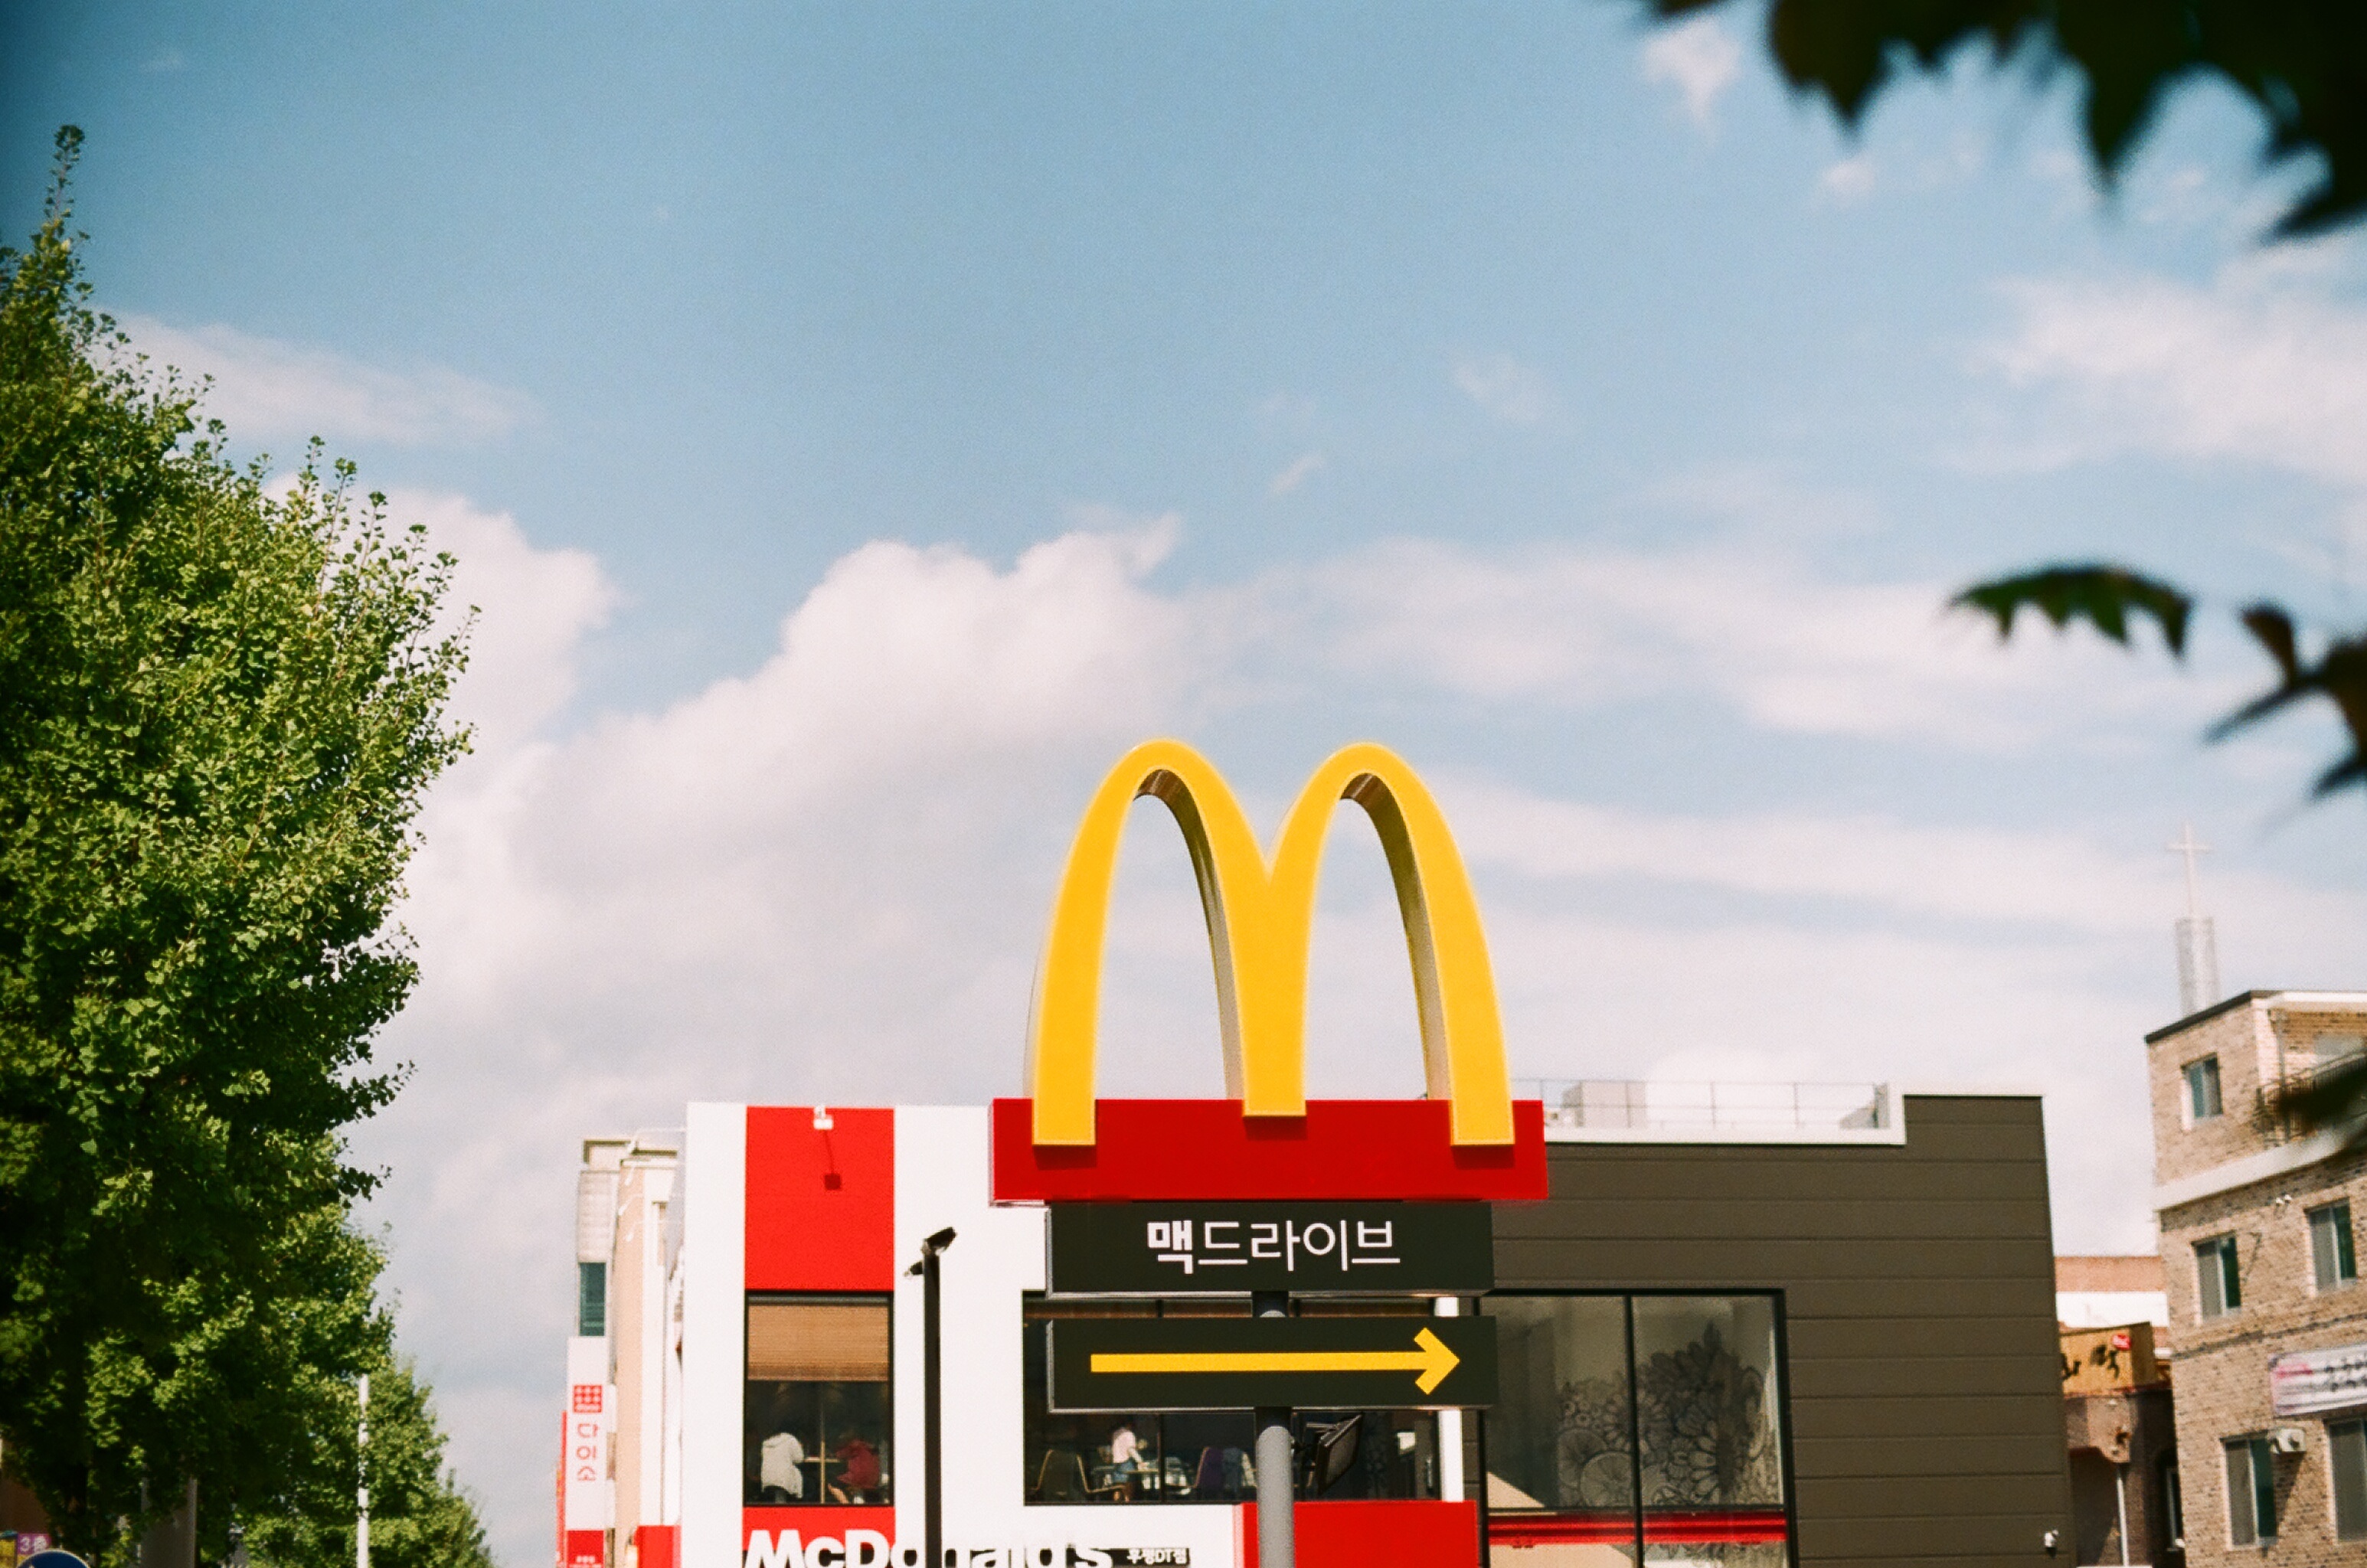
transport, truck, vehicle